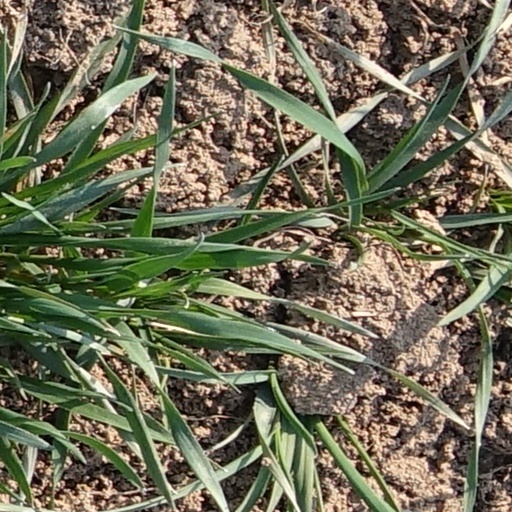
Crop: wheat